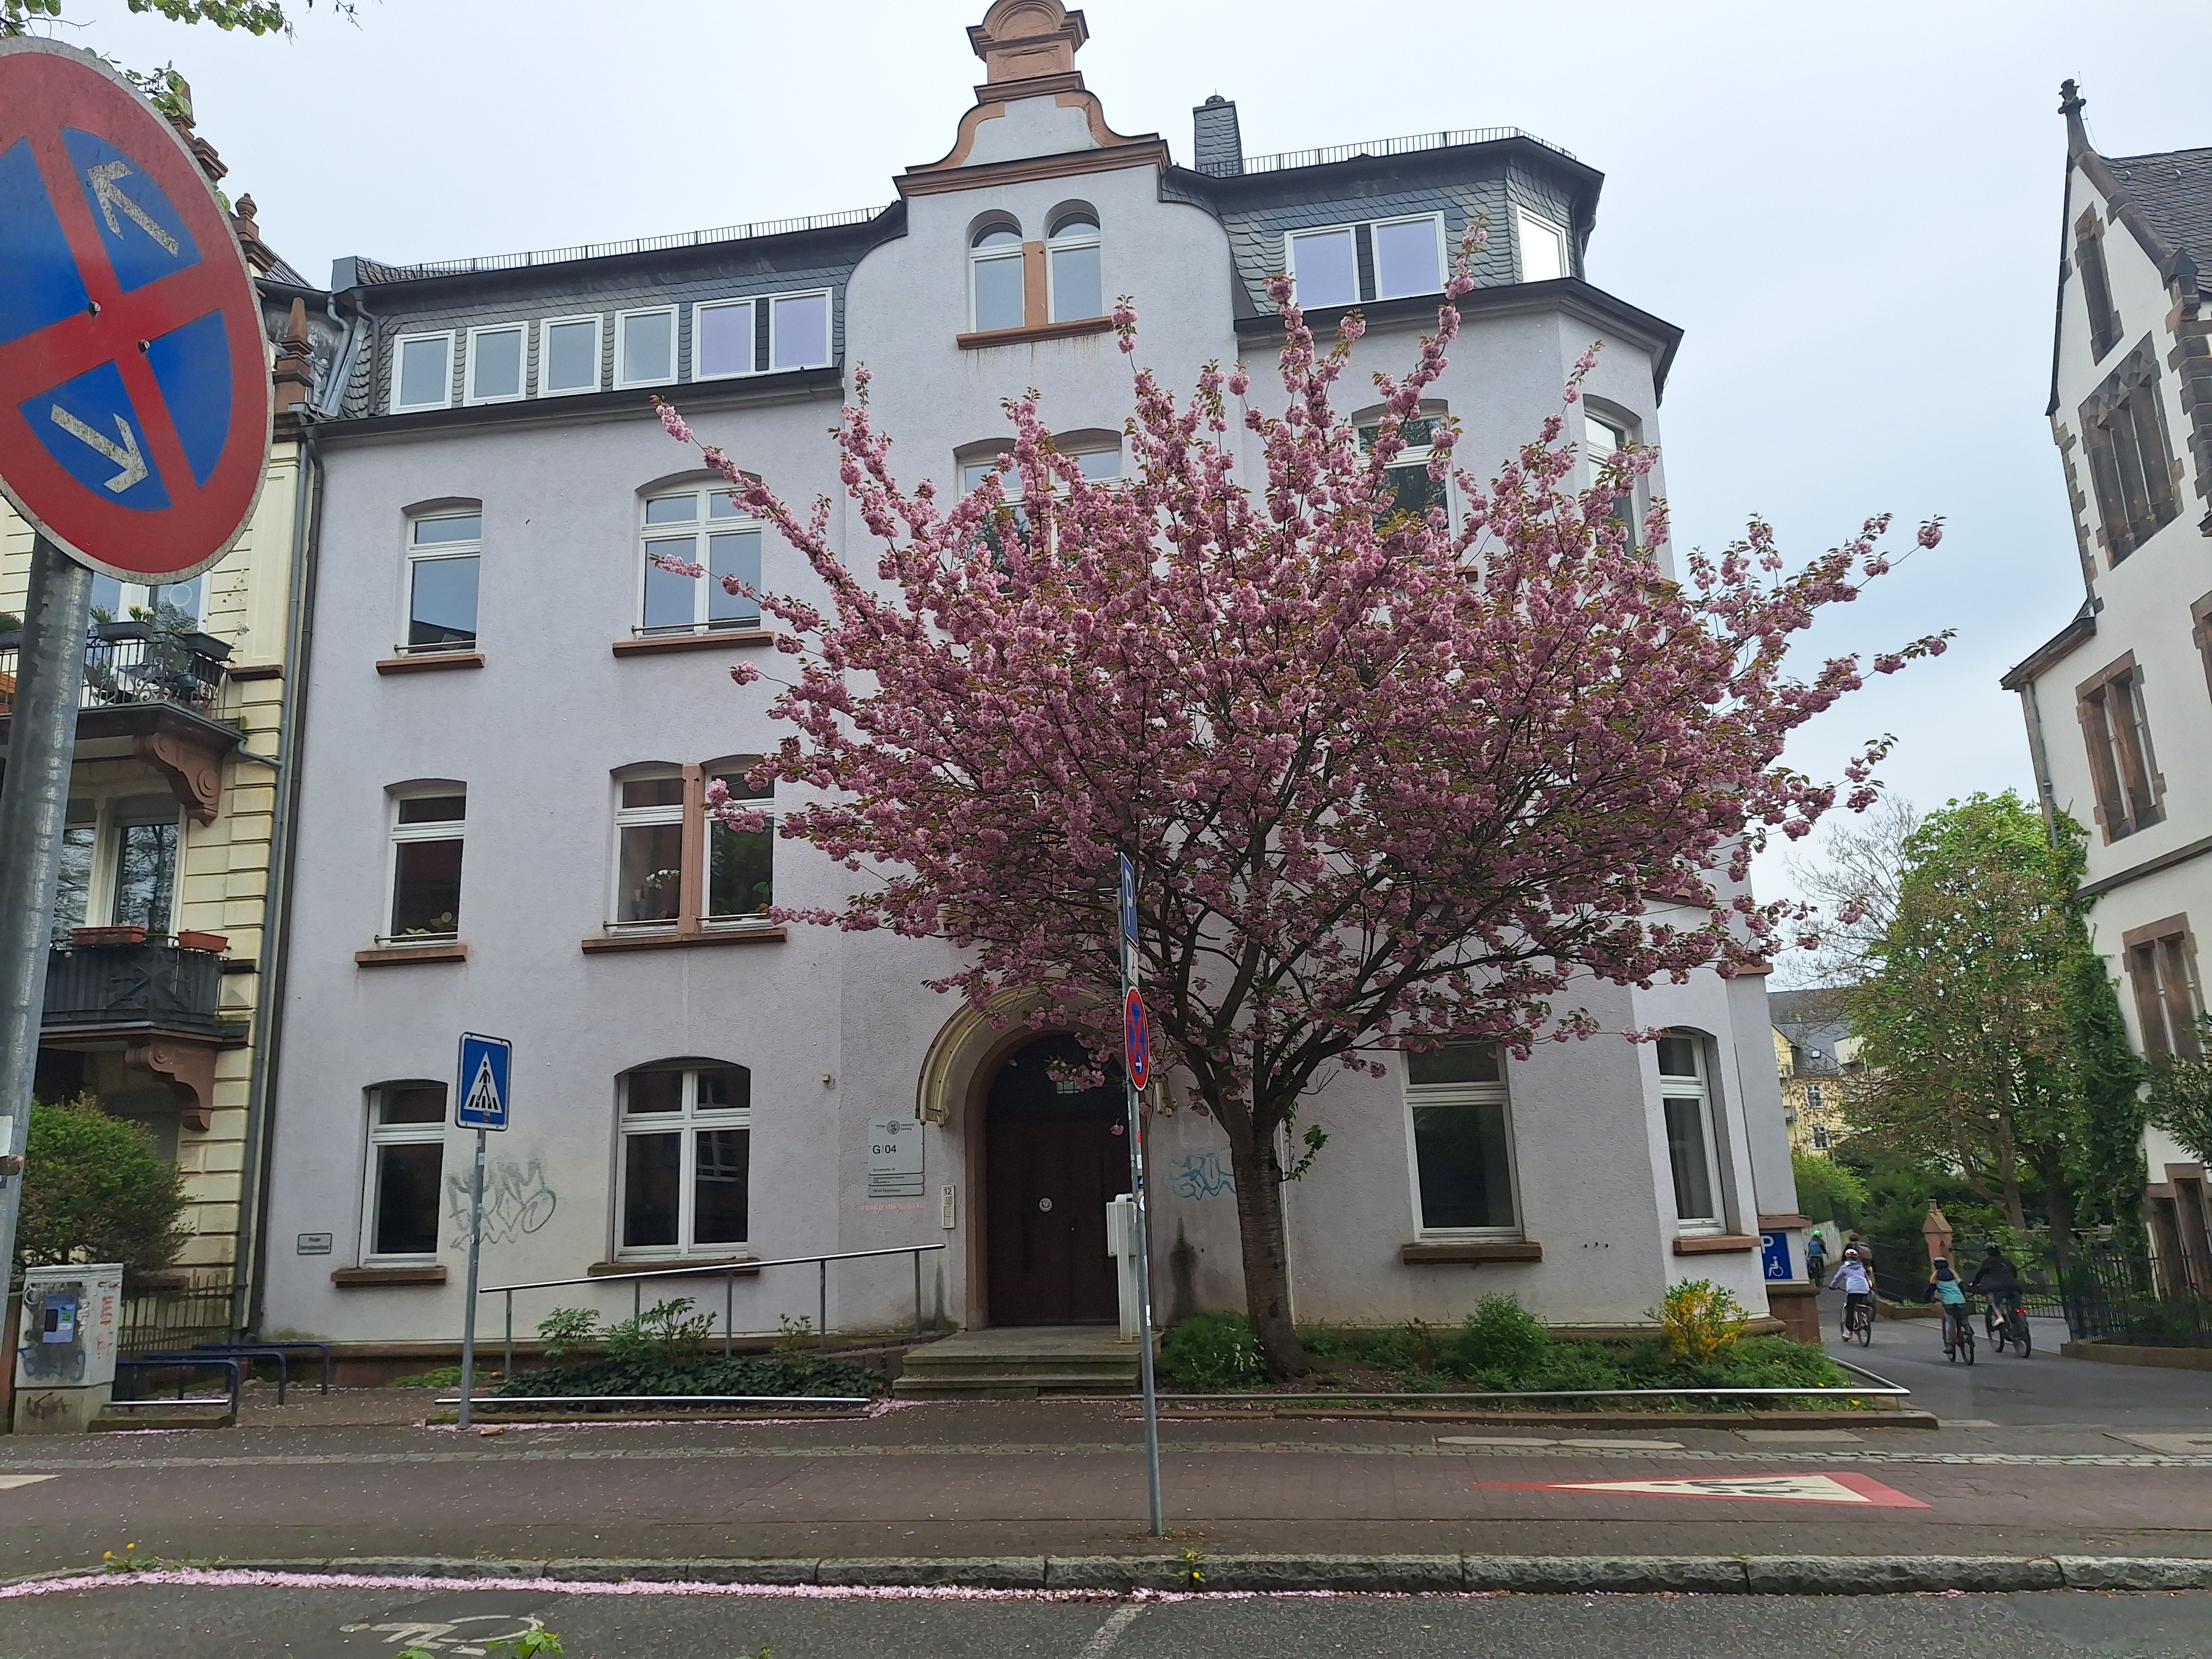
Building: Schulstraße 12